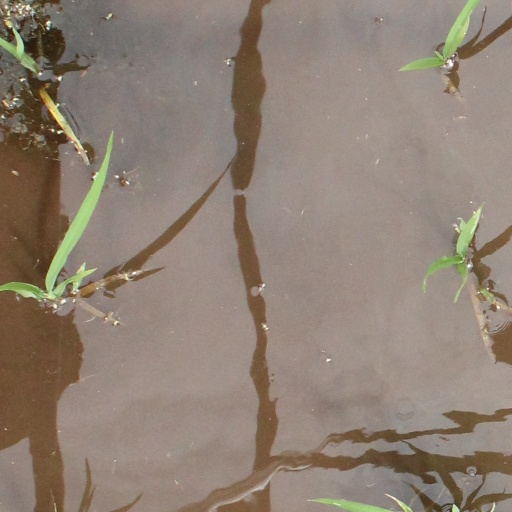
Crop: rice